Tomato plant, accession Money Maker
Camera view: vertical (180 deg); turntable rotation: 240 degrees
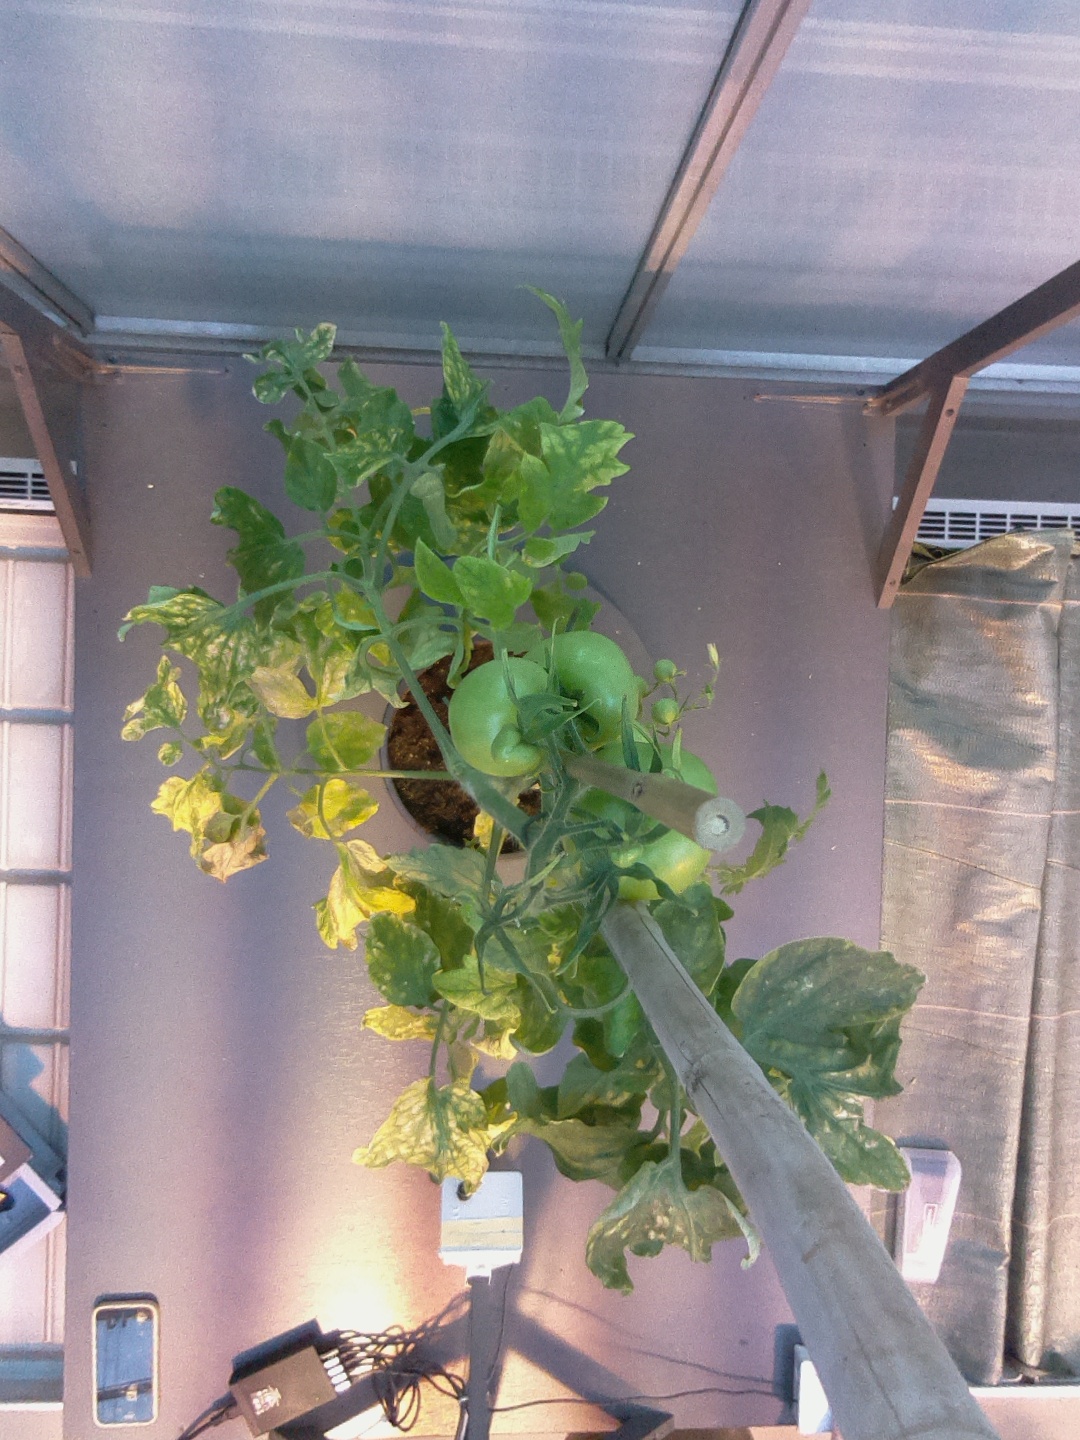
BBCH growth stage 77: 70%-80% of final fruit size